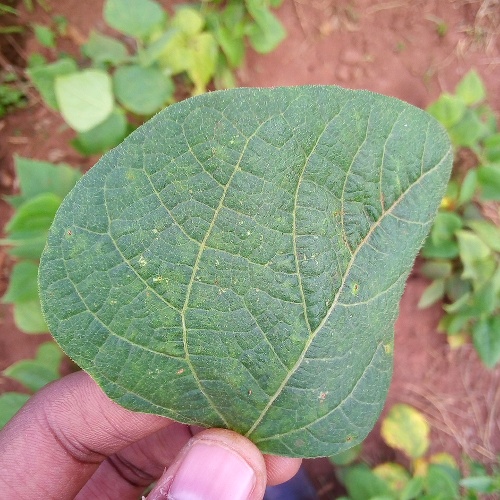
Leaf condition: healthy